Assembly Hall (Washington, Mississippi)

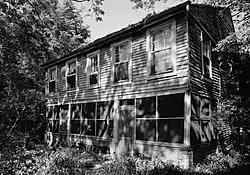
Exterior of the hall

Assembly Hall, also known as Serio House, de France House, and Fletcher's Tavern was a small tavern built in 1808 in Washington, Mississippi. It was listed on the National Register of Historic Places in 1978 and designated a Mississippi Landmark on March 21, 1995.